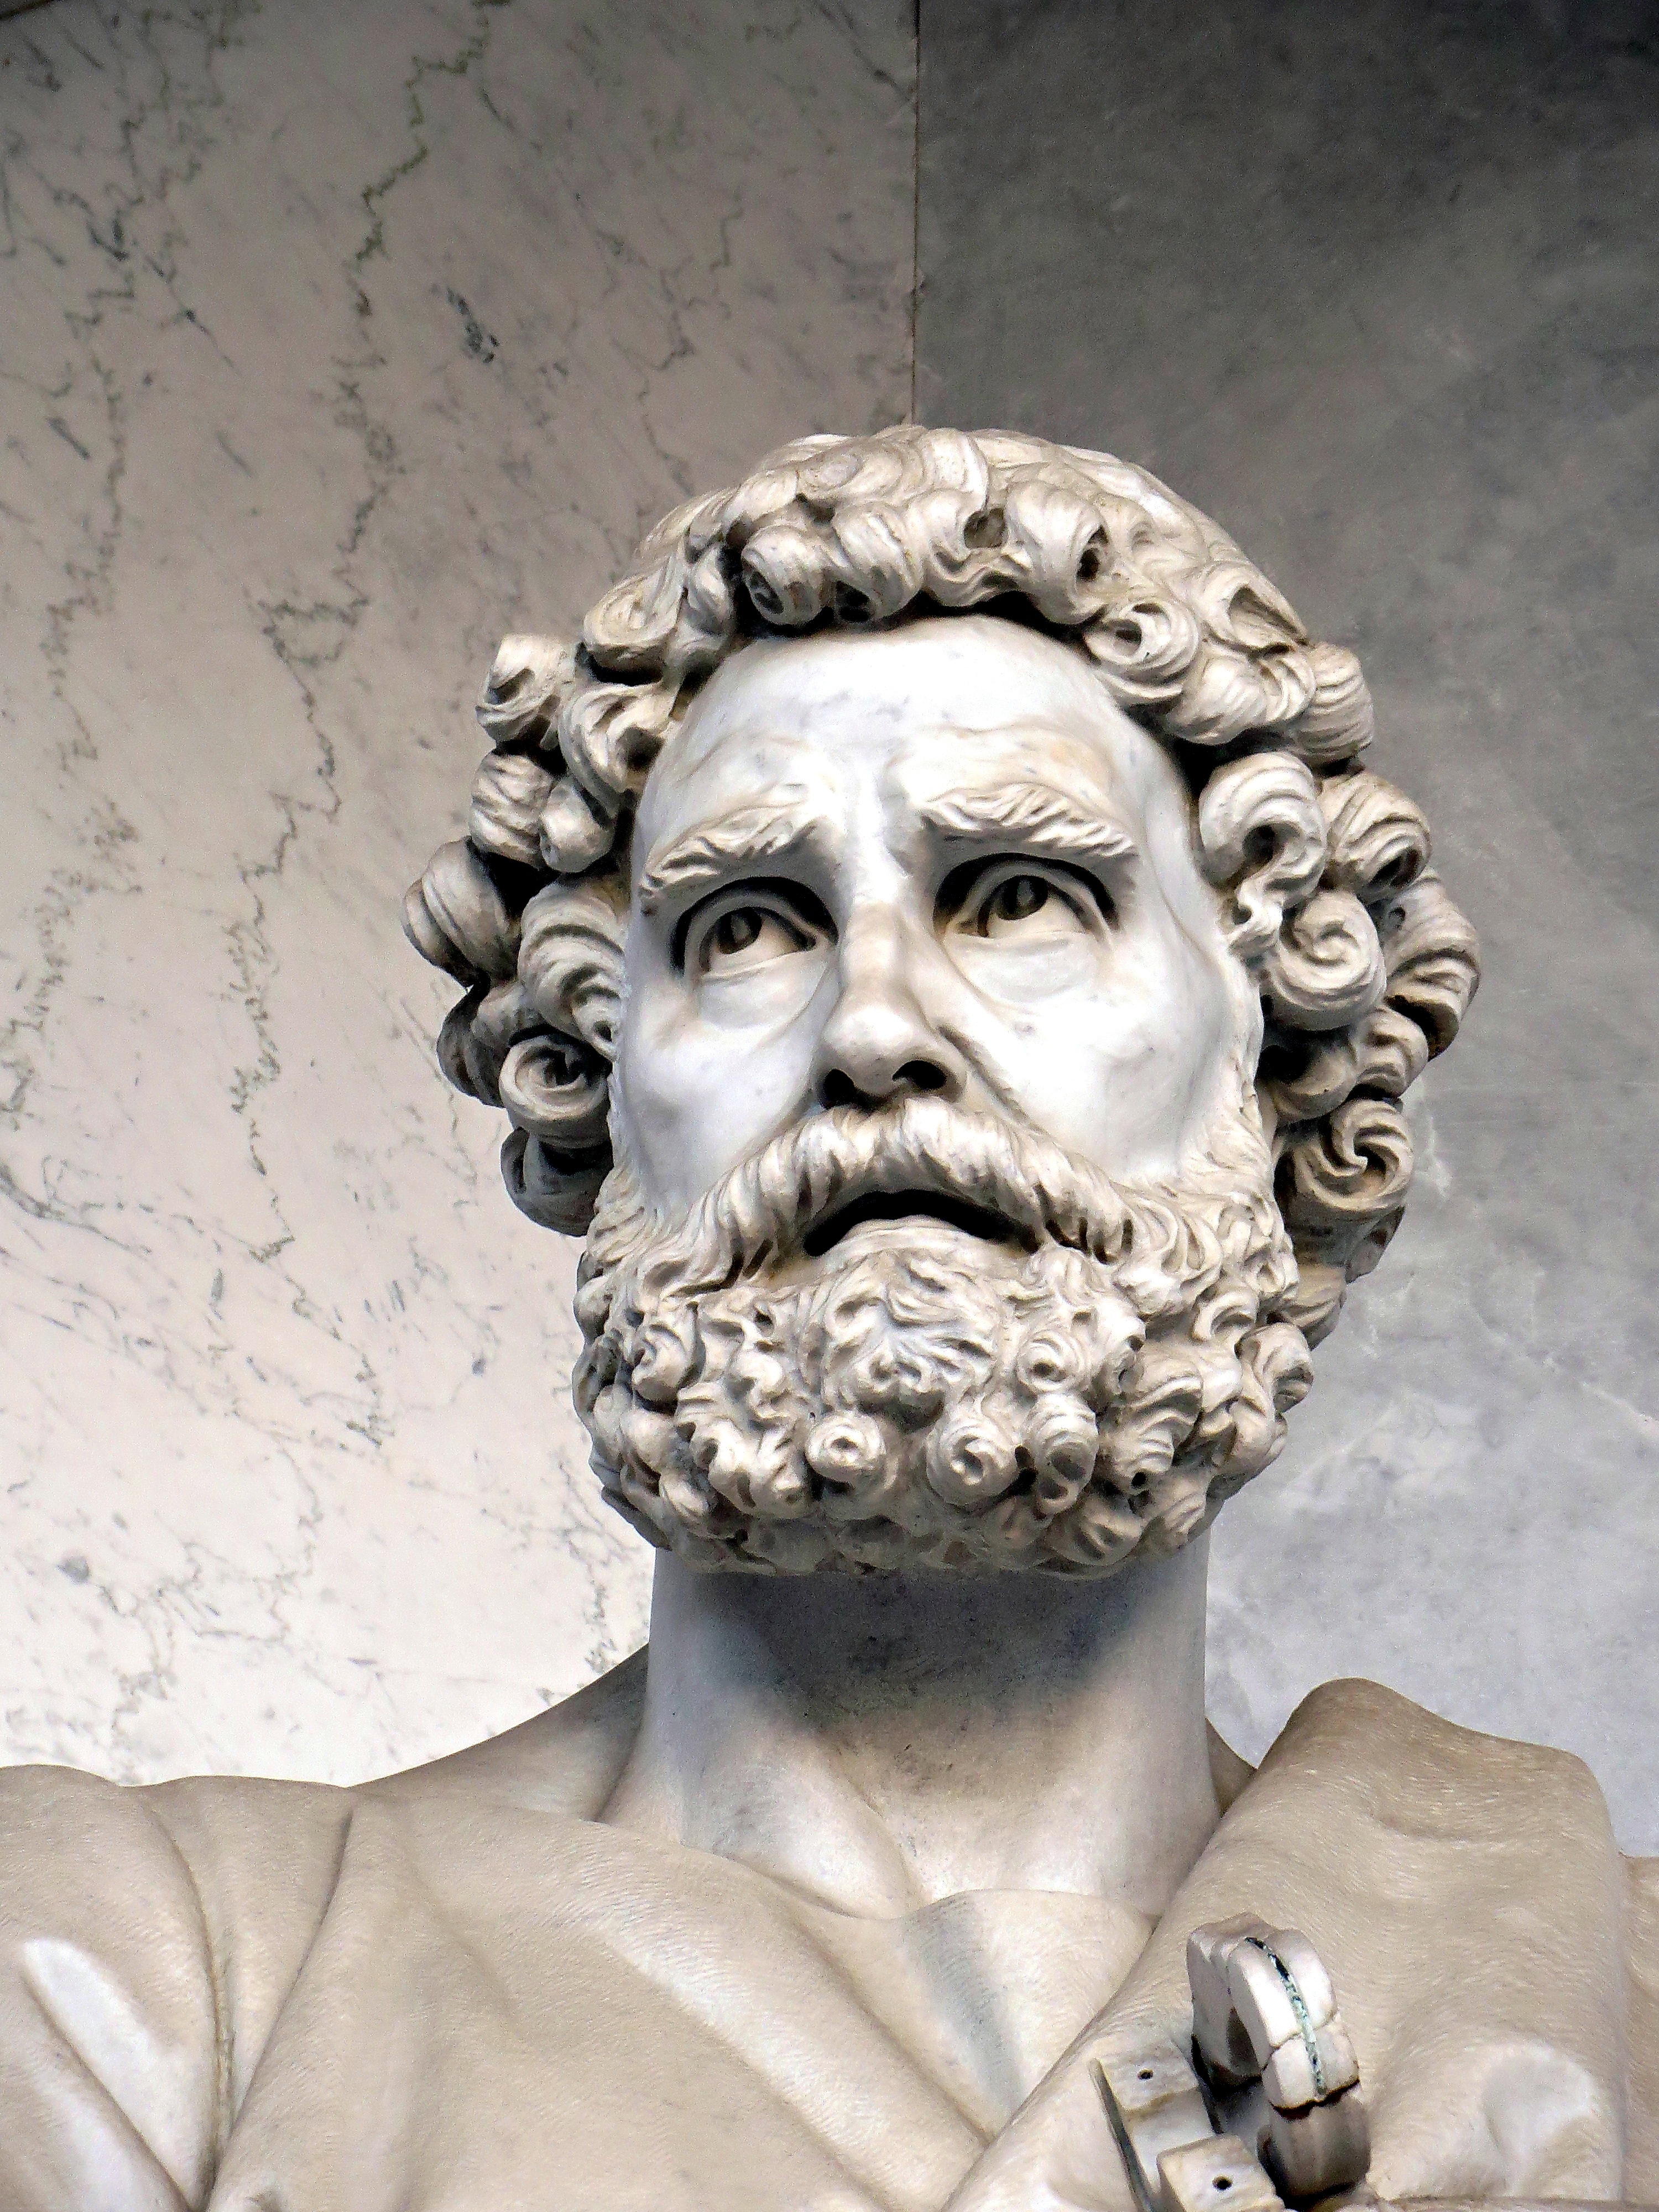
monument, statue, religion, ancient, italy, church, historic, christian, beard, pray, sculpture, religious, catholic, art, peter, rome, temple, head, saint, jesus, culture, christianity, pope, holy, roma, famous, basilica, carving, martyr, italian, god, pietro, spirituality, apostle, stone carving, st peter, ancient history, disciple, classical sculpture, pontiff, st paul's outside the walls